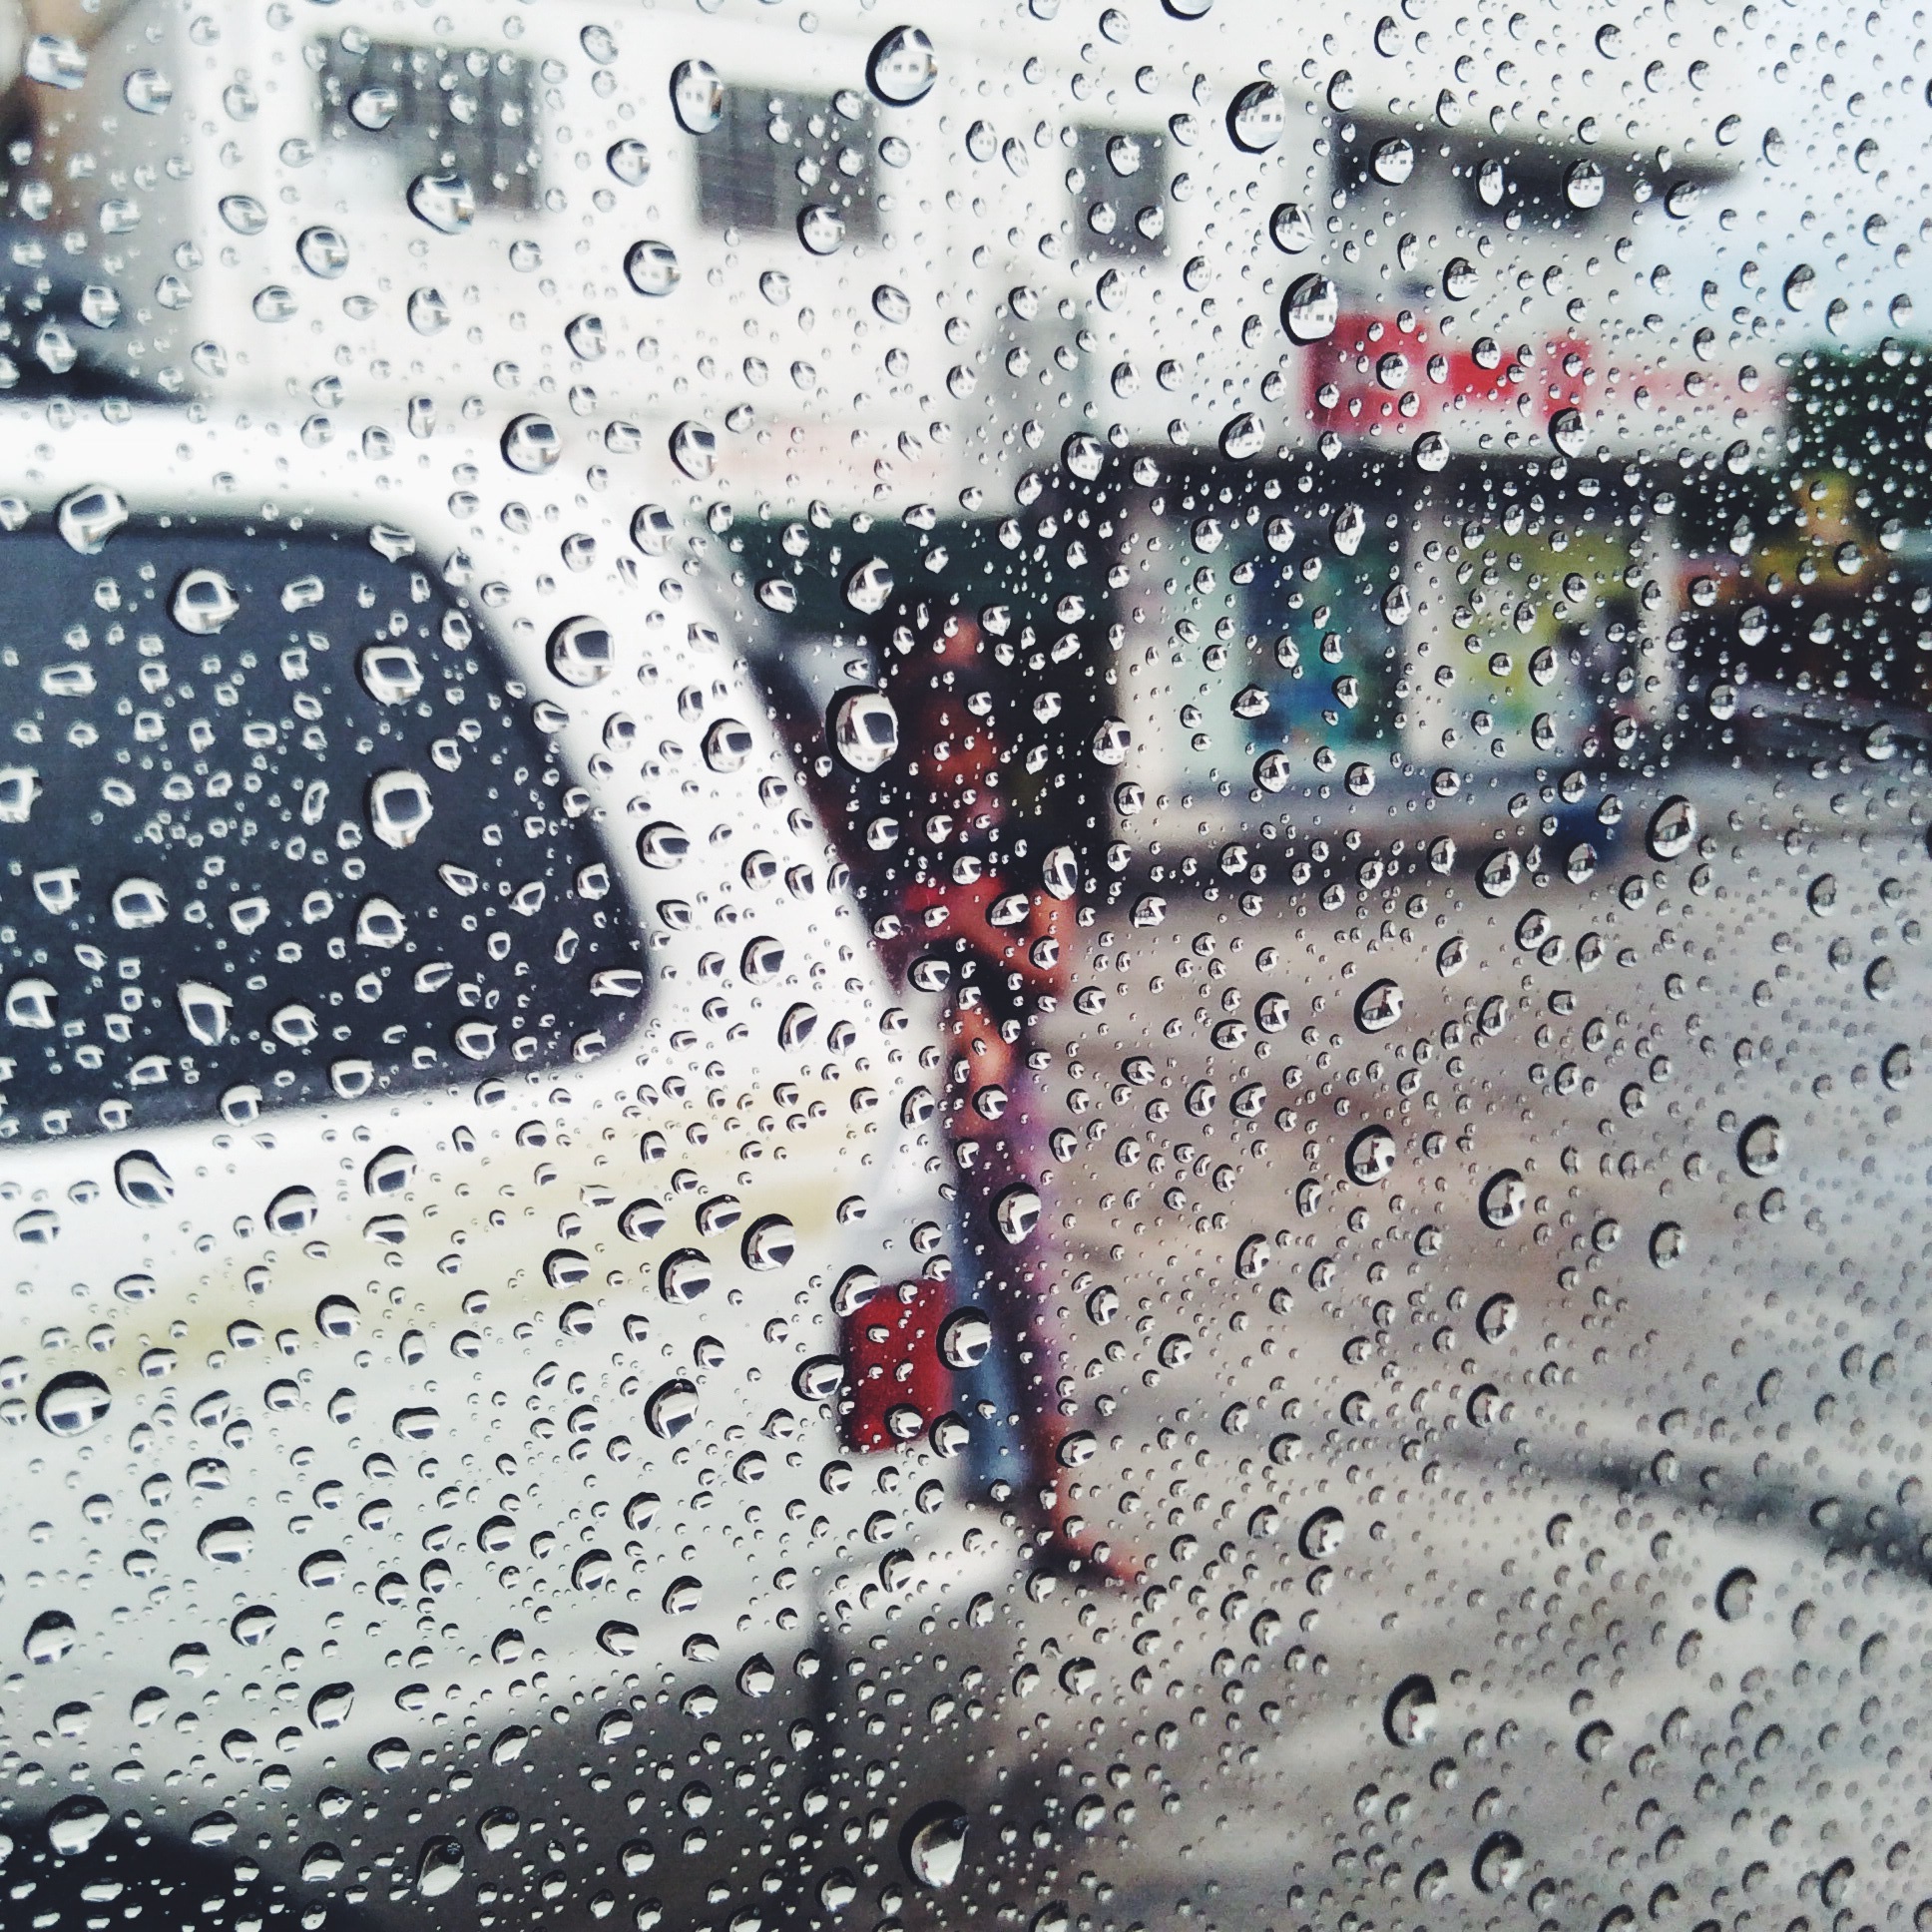
snow, rain, wall, color, weather, material, art, road surface